Ana Teresa Casas

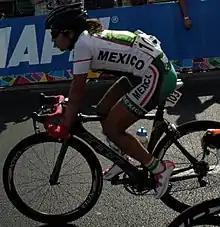
Casas at the 2013 UCI Road World Championships

Ana Teresa Casas Bonilla (born 8 November 1991) is a Mexican racing cyclist, who rides for American amateur team CWA Racing p/b Goldman Sachs ETFs. She competed in the 2013 UCI women's time trial and 2013 UCI women's road race in Florence.